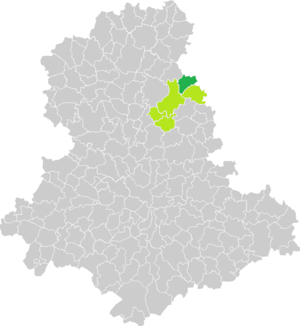
Carte de situation de la commune de Fromental (en vert foncé) dans le votre Canton (en vert clair) sur une carte des communes de la Haute-Vienne
Fromental est une commune française située dans le département de la Haute-Vienne, en région Nouvelle-Aquitaine.